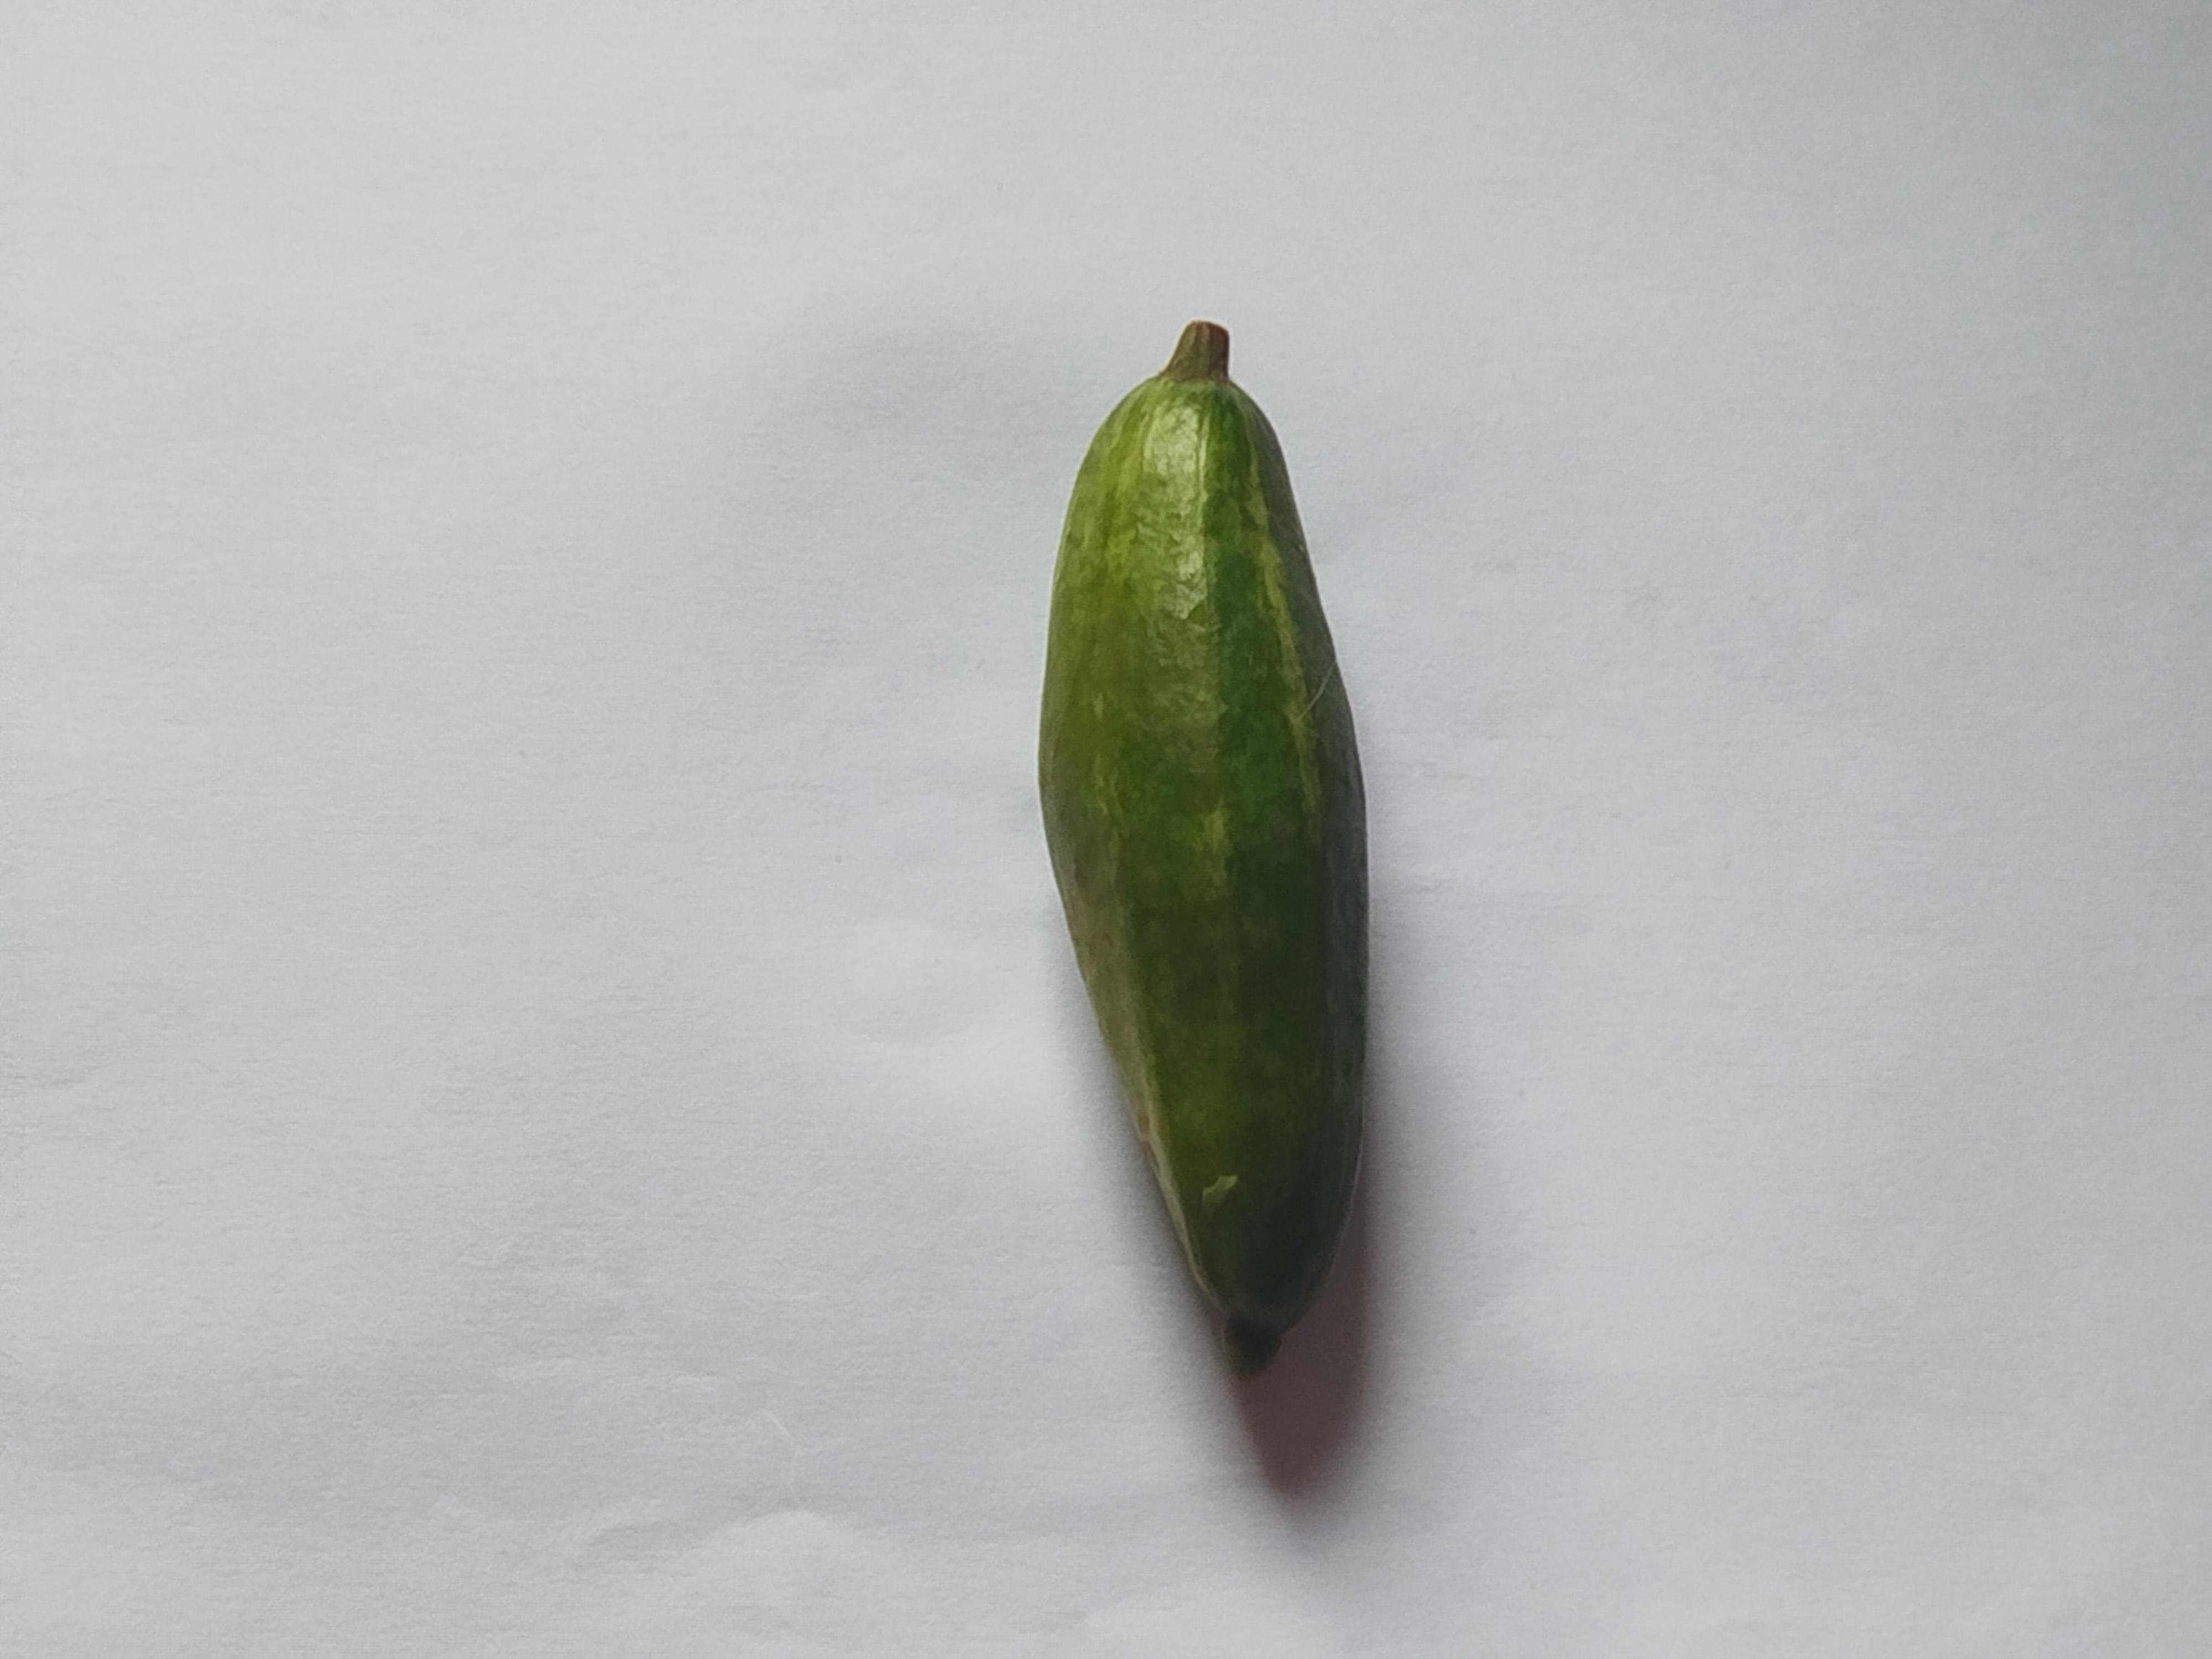
Label: Pointed gourd